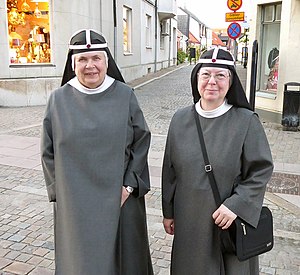
Nonne
Nonner, Birgittasystraer i Ystad 2019.
En nonne er en kvinde, der har aflagt klosterløfte og lever sammen med ligesindede i et kloster. Nonner forekommer inden for den romersk-katolske kirke, den ortodokse kirke samt inden for Buddhismen.